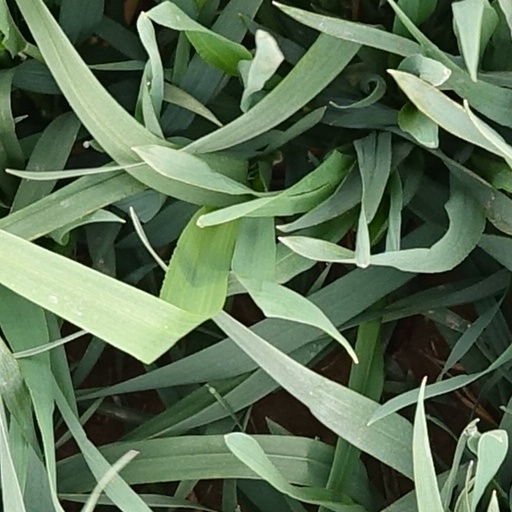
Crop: wheat